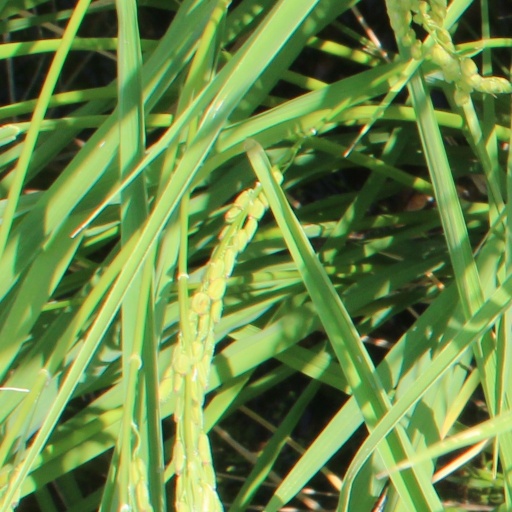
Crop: rice